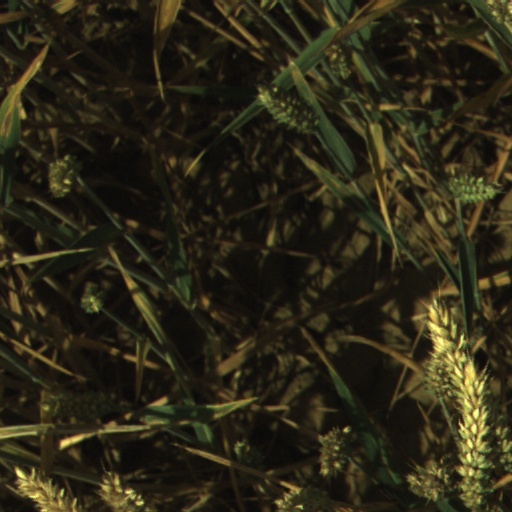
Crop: wheat